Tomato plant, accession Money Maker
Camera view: horizontal (90 deg, fisheye); turntable rotation: 0 degrees
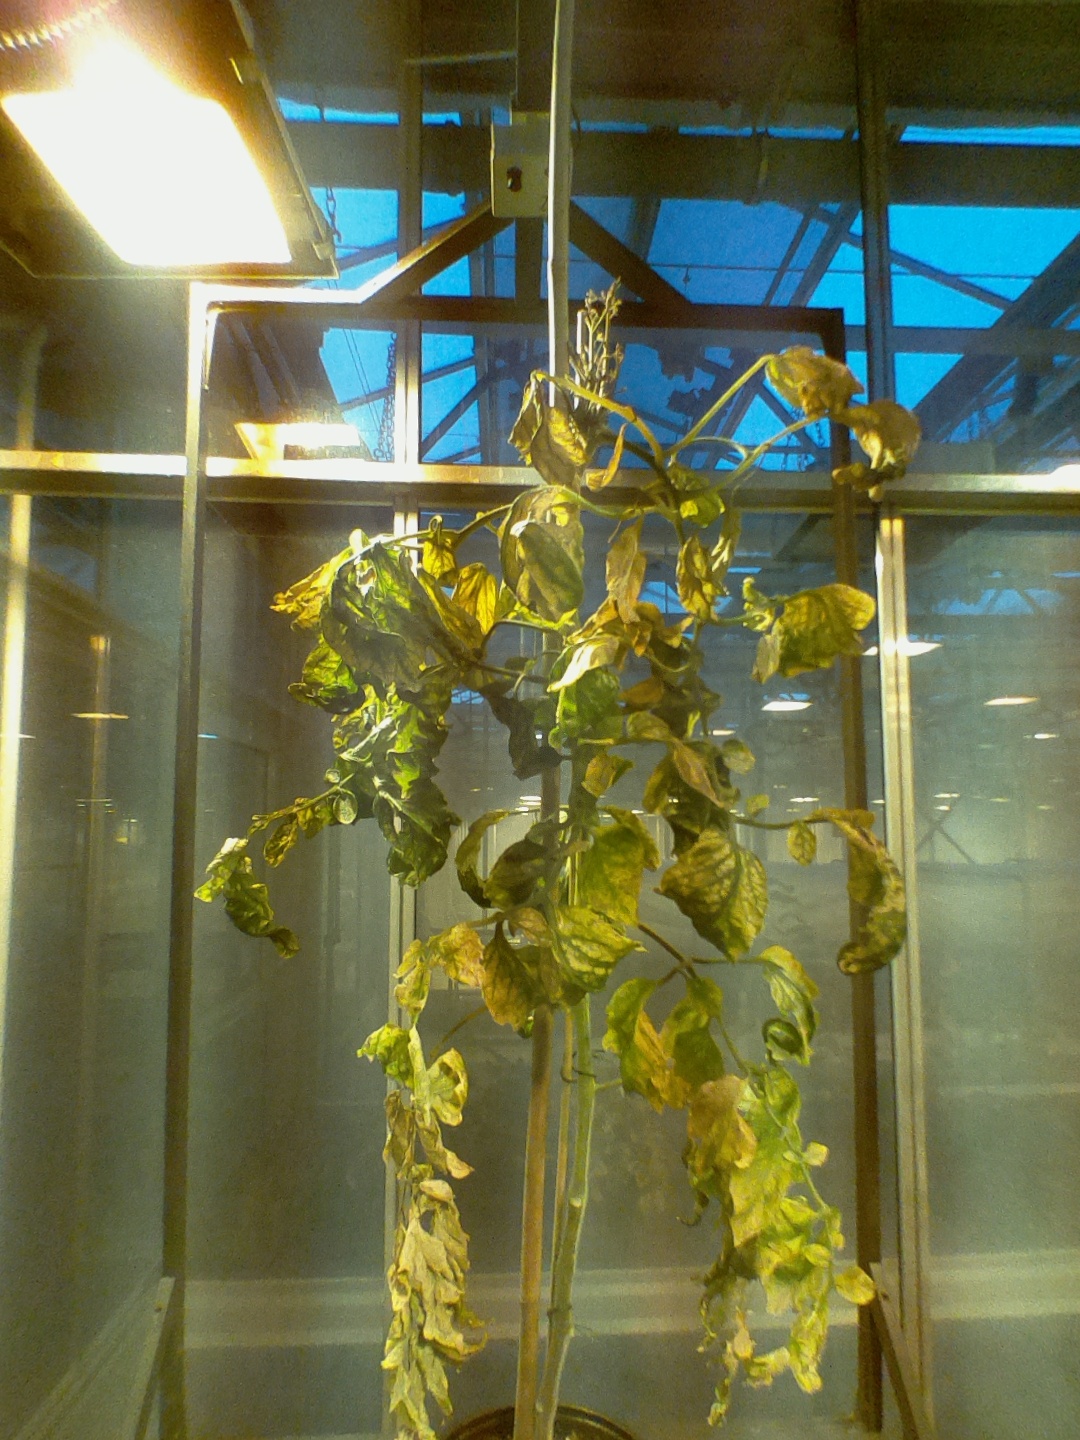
BBCH growth stage 29: 90%-100% Side shoots formed